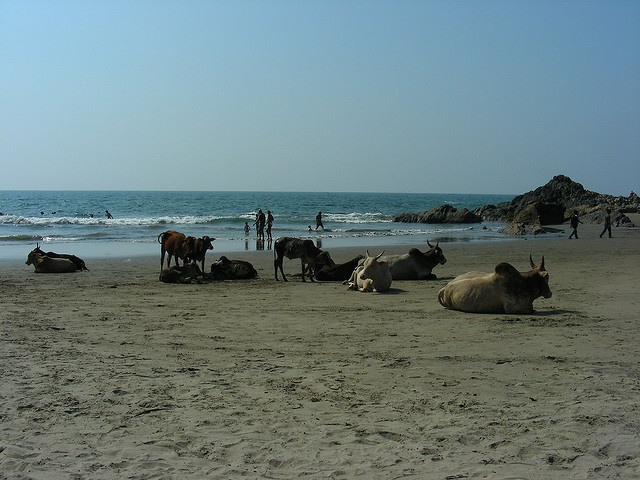
A herd of cows laying on the beach in the sand
A group of cows that are laying down on a beach.
Oxen laying down on the beach while people walk in the sand.
Many animals sit on the beach next to the ocean.
Many cows lie on the beach near the ocean.